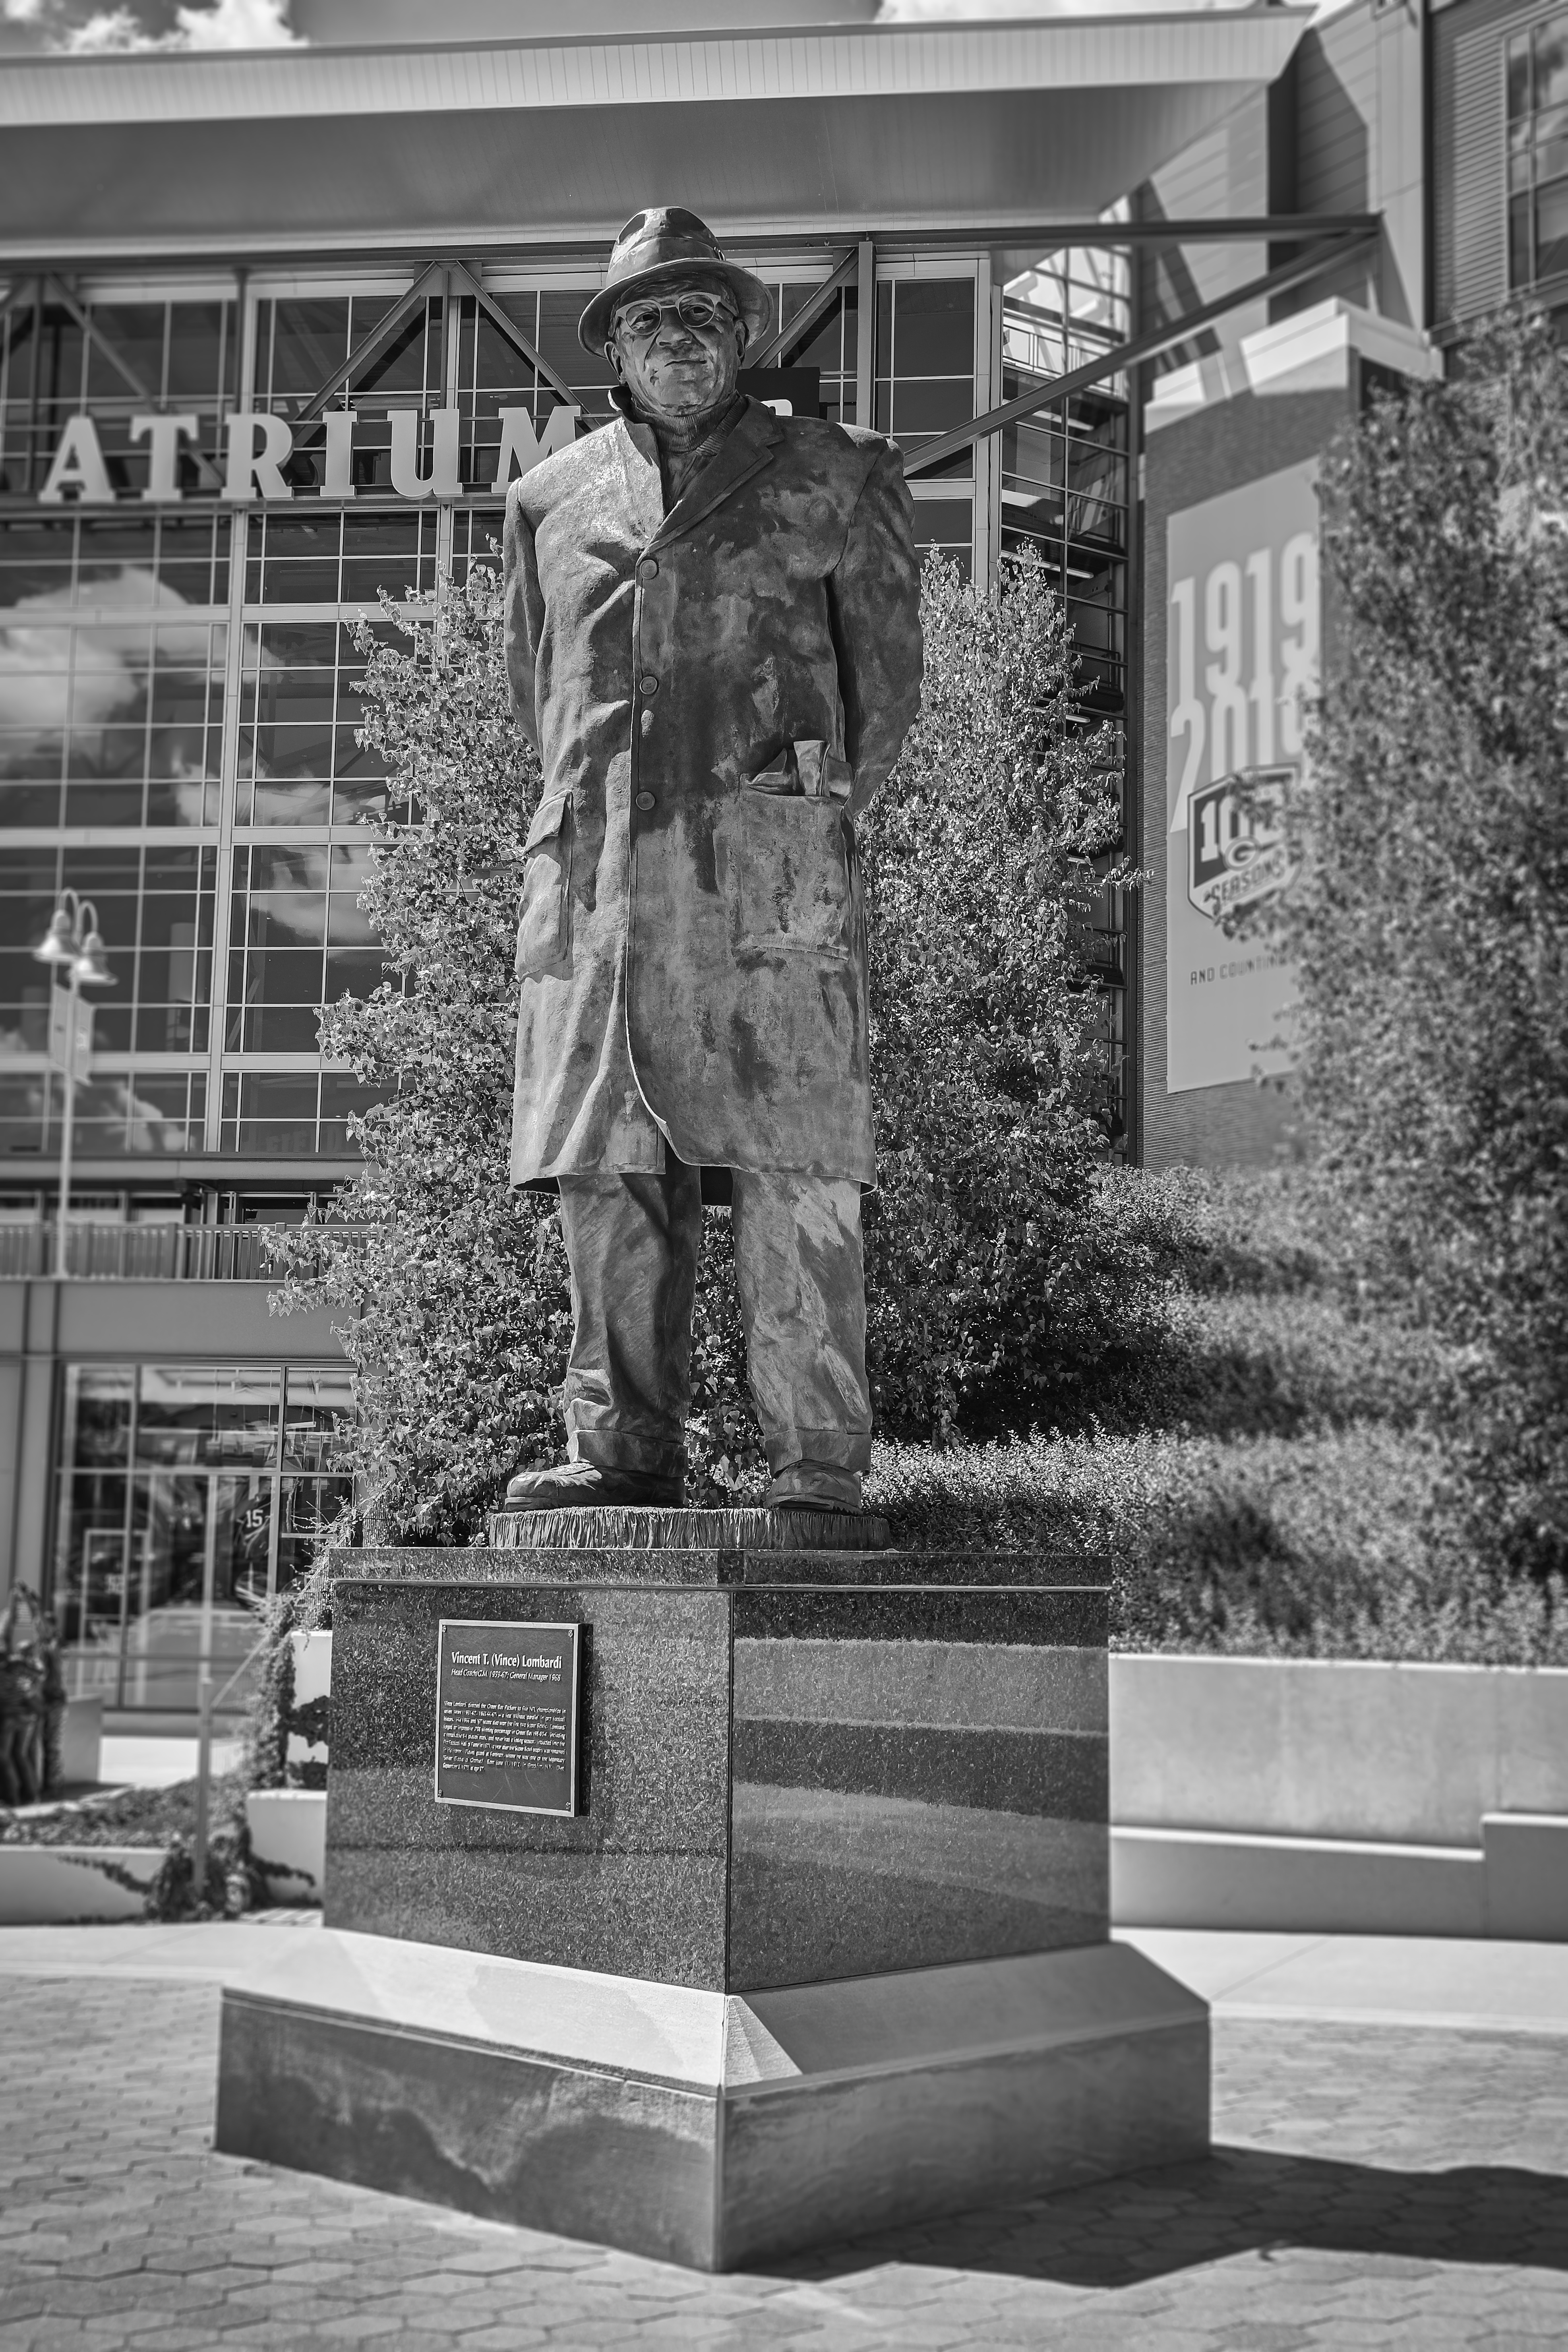
Ashwaubenon, geotagged, green bay, united states, usa, wisconsin, a6500, adventure, American City, american football, art, artwork, black and white, black white, bnw, Brown County, Brown County WI, Brown County Wisconsin, bw, City Art, General Manager, Green Bay Packers, lake michigan, Lambeau Field, metal sculpture, midwest, monochrome, monotone, nfl, NFL Stadium, north america, Photo Walk, public art, river walk, sculpture, sightseeing, sony, SONY a6500, SONY Alpha 6500, sony mirrorless, SONY Photography, stadium, statue, stone sculpture, stone statue, tourism, tourist attraction, Tourist Photos, travel, Travel Blog, Travel Photo, travel photography, Traveling Adventures, united states of america, Urban Adventure, Urban Hiking, Vince Lombardi, Vincent Lombardi, wandering, wi, Wisconsin City, Wisconsin Photo Walk, Wisconsin Photos, Wisconsin Tourism, Wisconsin Travel, world travel, monument, standing, memorial, snapshot, classical sculpture, architecture, urban area, monochrome photography, photography, stock photography, style, street, building